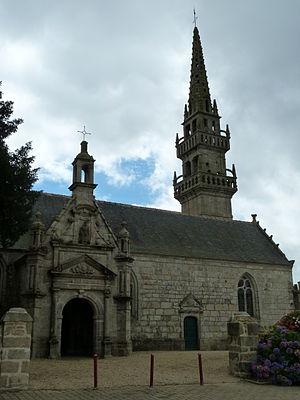
Plouédern [pluedɛʁn] est une commune du département du Finistère, dans la région Bretagne, en France.
Cet article recense une partie des monuments historiques du Finistère, en France.
La liste des églises du Finistère recense de la manière la plus complète possible les églises, cathédrales et basiliques situées dans le département français du Finistère.